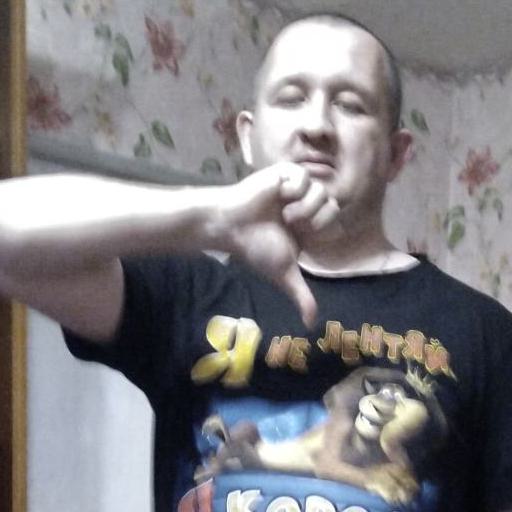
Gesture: dislike